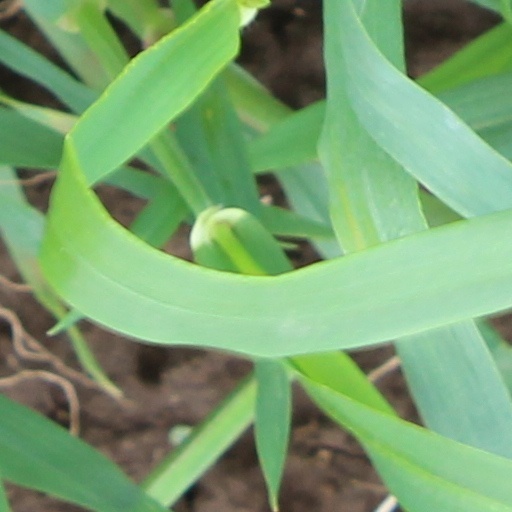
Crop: wheat